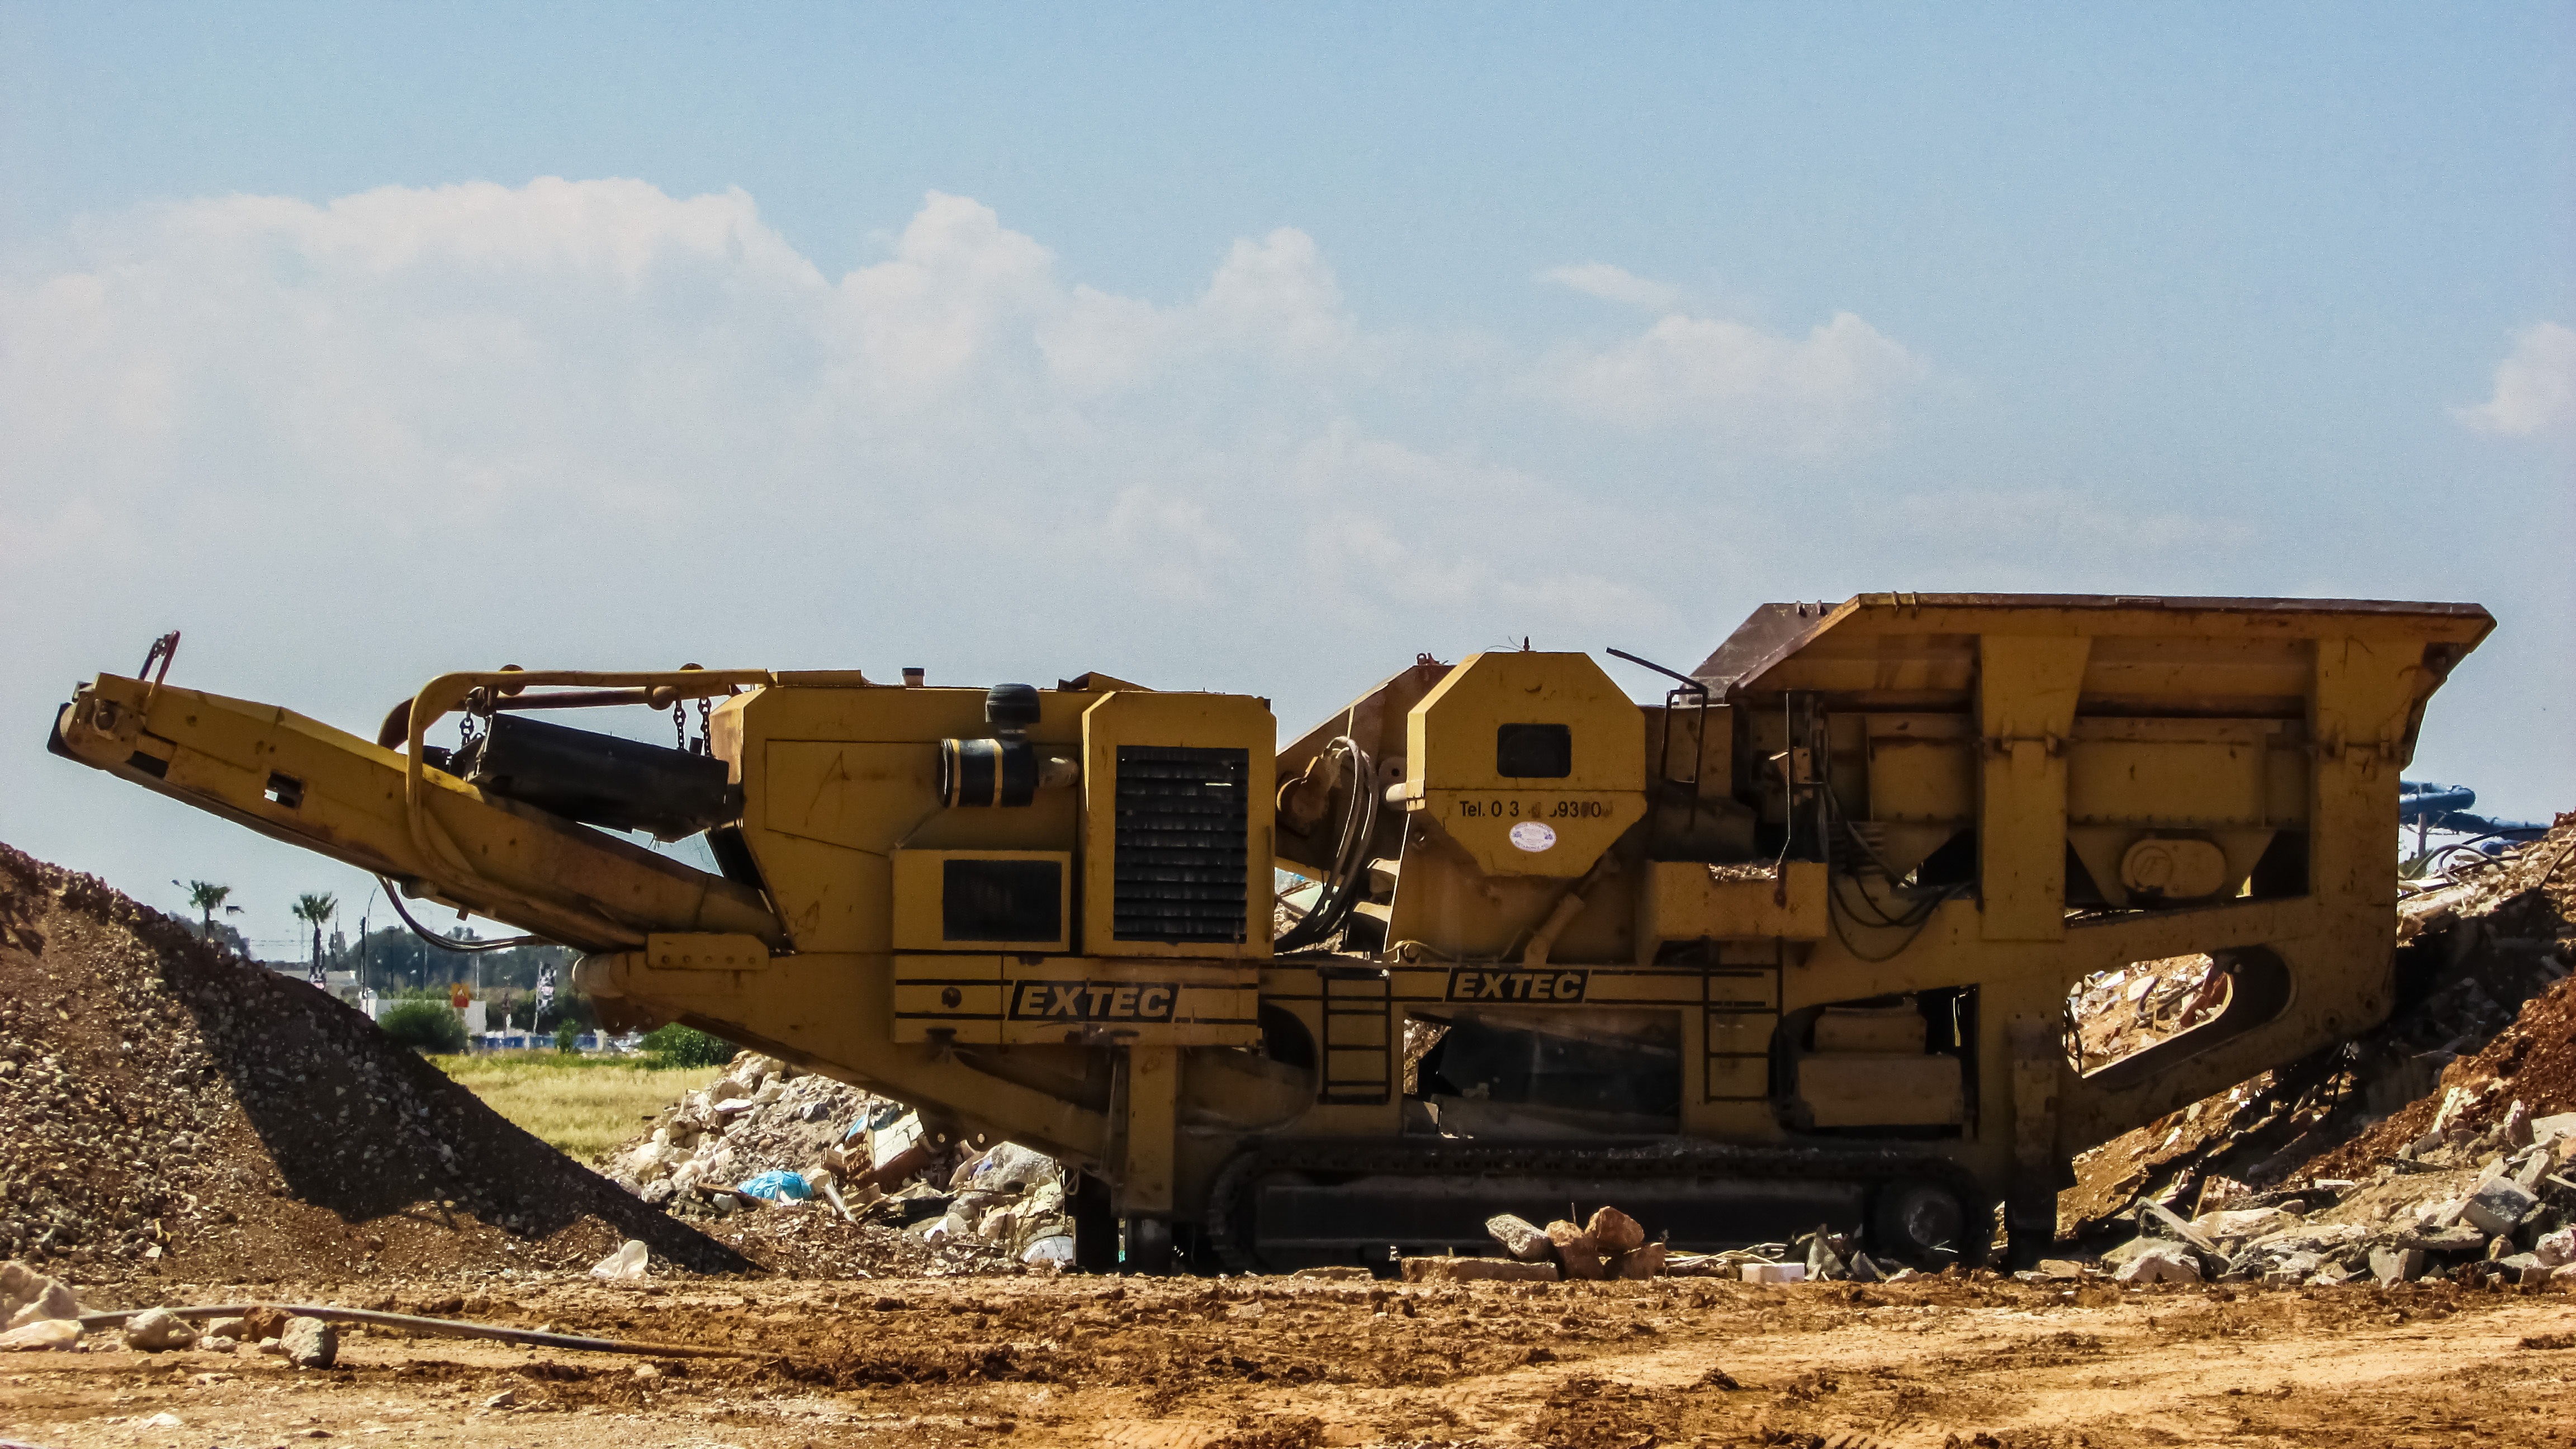
transport, vehicle, equipment, soil, machinery, bulldozer, demolition, crusher, heavy machine, construction equipment